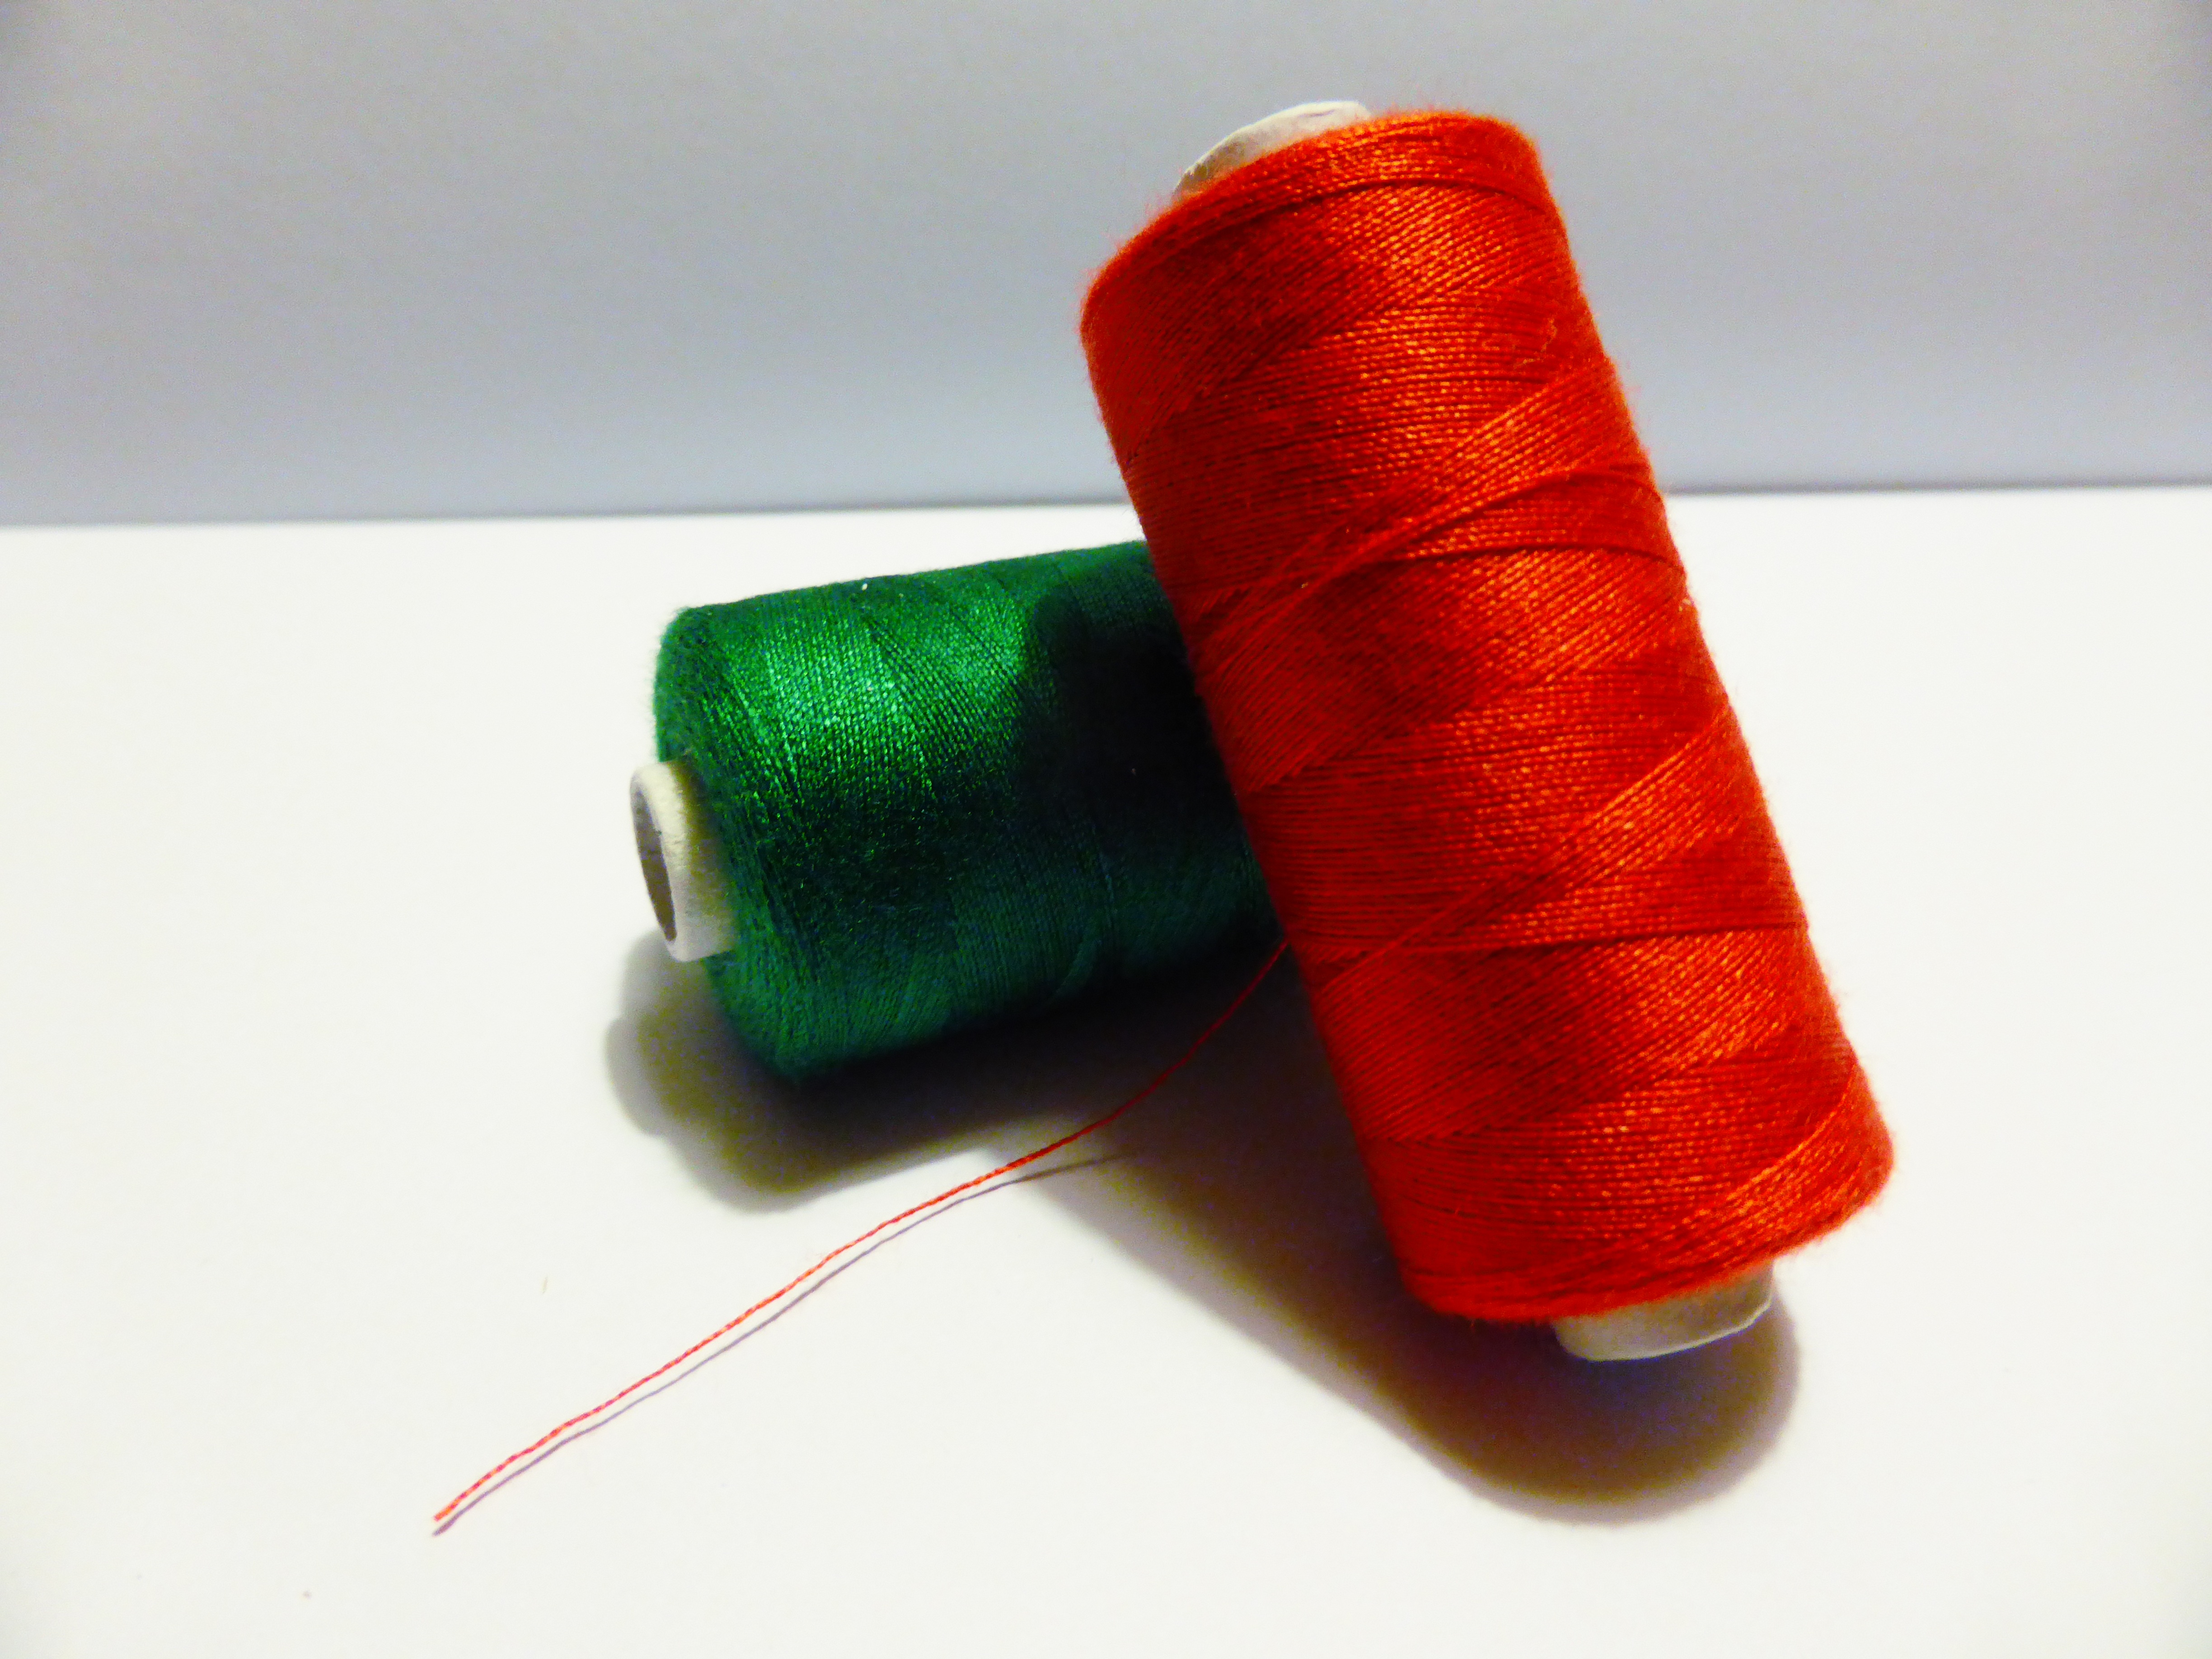
green, red, craft, colorful, yarn, wool, material, thread, sew, sewing thread, bobbin, textile, art, hobby, schneider, hand labor, role, haberdashery, sewing accessories